Dorothy Maud Wrinch

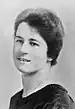
Wrinch in 1921

Dorothy Maud Wrinch (12 September 1894 – 11 February 1976; married names Nicholson, Glaser) was a mathematician and biochemical theorist best known for her attempt to deduce protein structure using mathematical principles. She was a champion of the controversial 'cyclol' hypothesis for the structure of proteins.